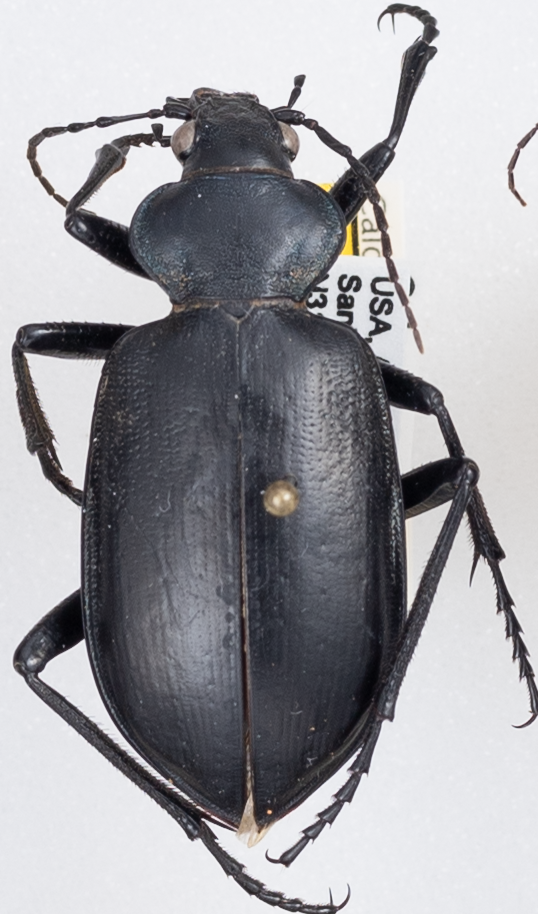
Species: Calosoma peregrinator
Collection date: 2021-07-27
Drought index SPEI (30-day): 2.09
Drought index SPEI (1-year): -1.604
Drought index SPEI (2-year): -0.992